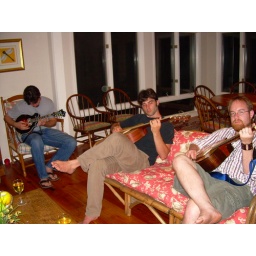
Playing music together in the beach house